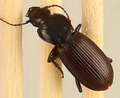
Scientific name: Pterostichus restrictus
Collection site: Rocky Mountains NEON (RMNP), plot RMNP_014